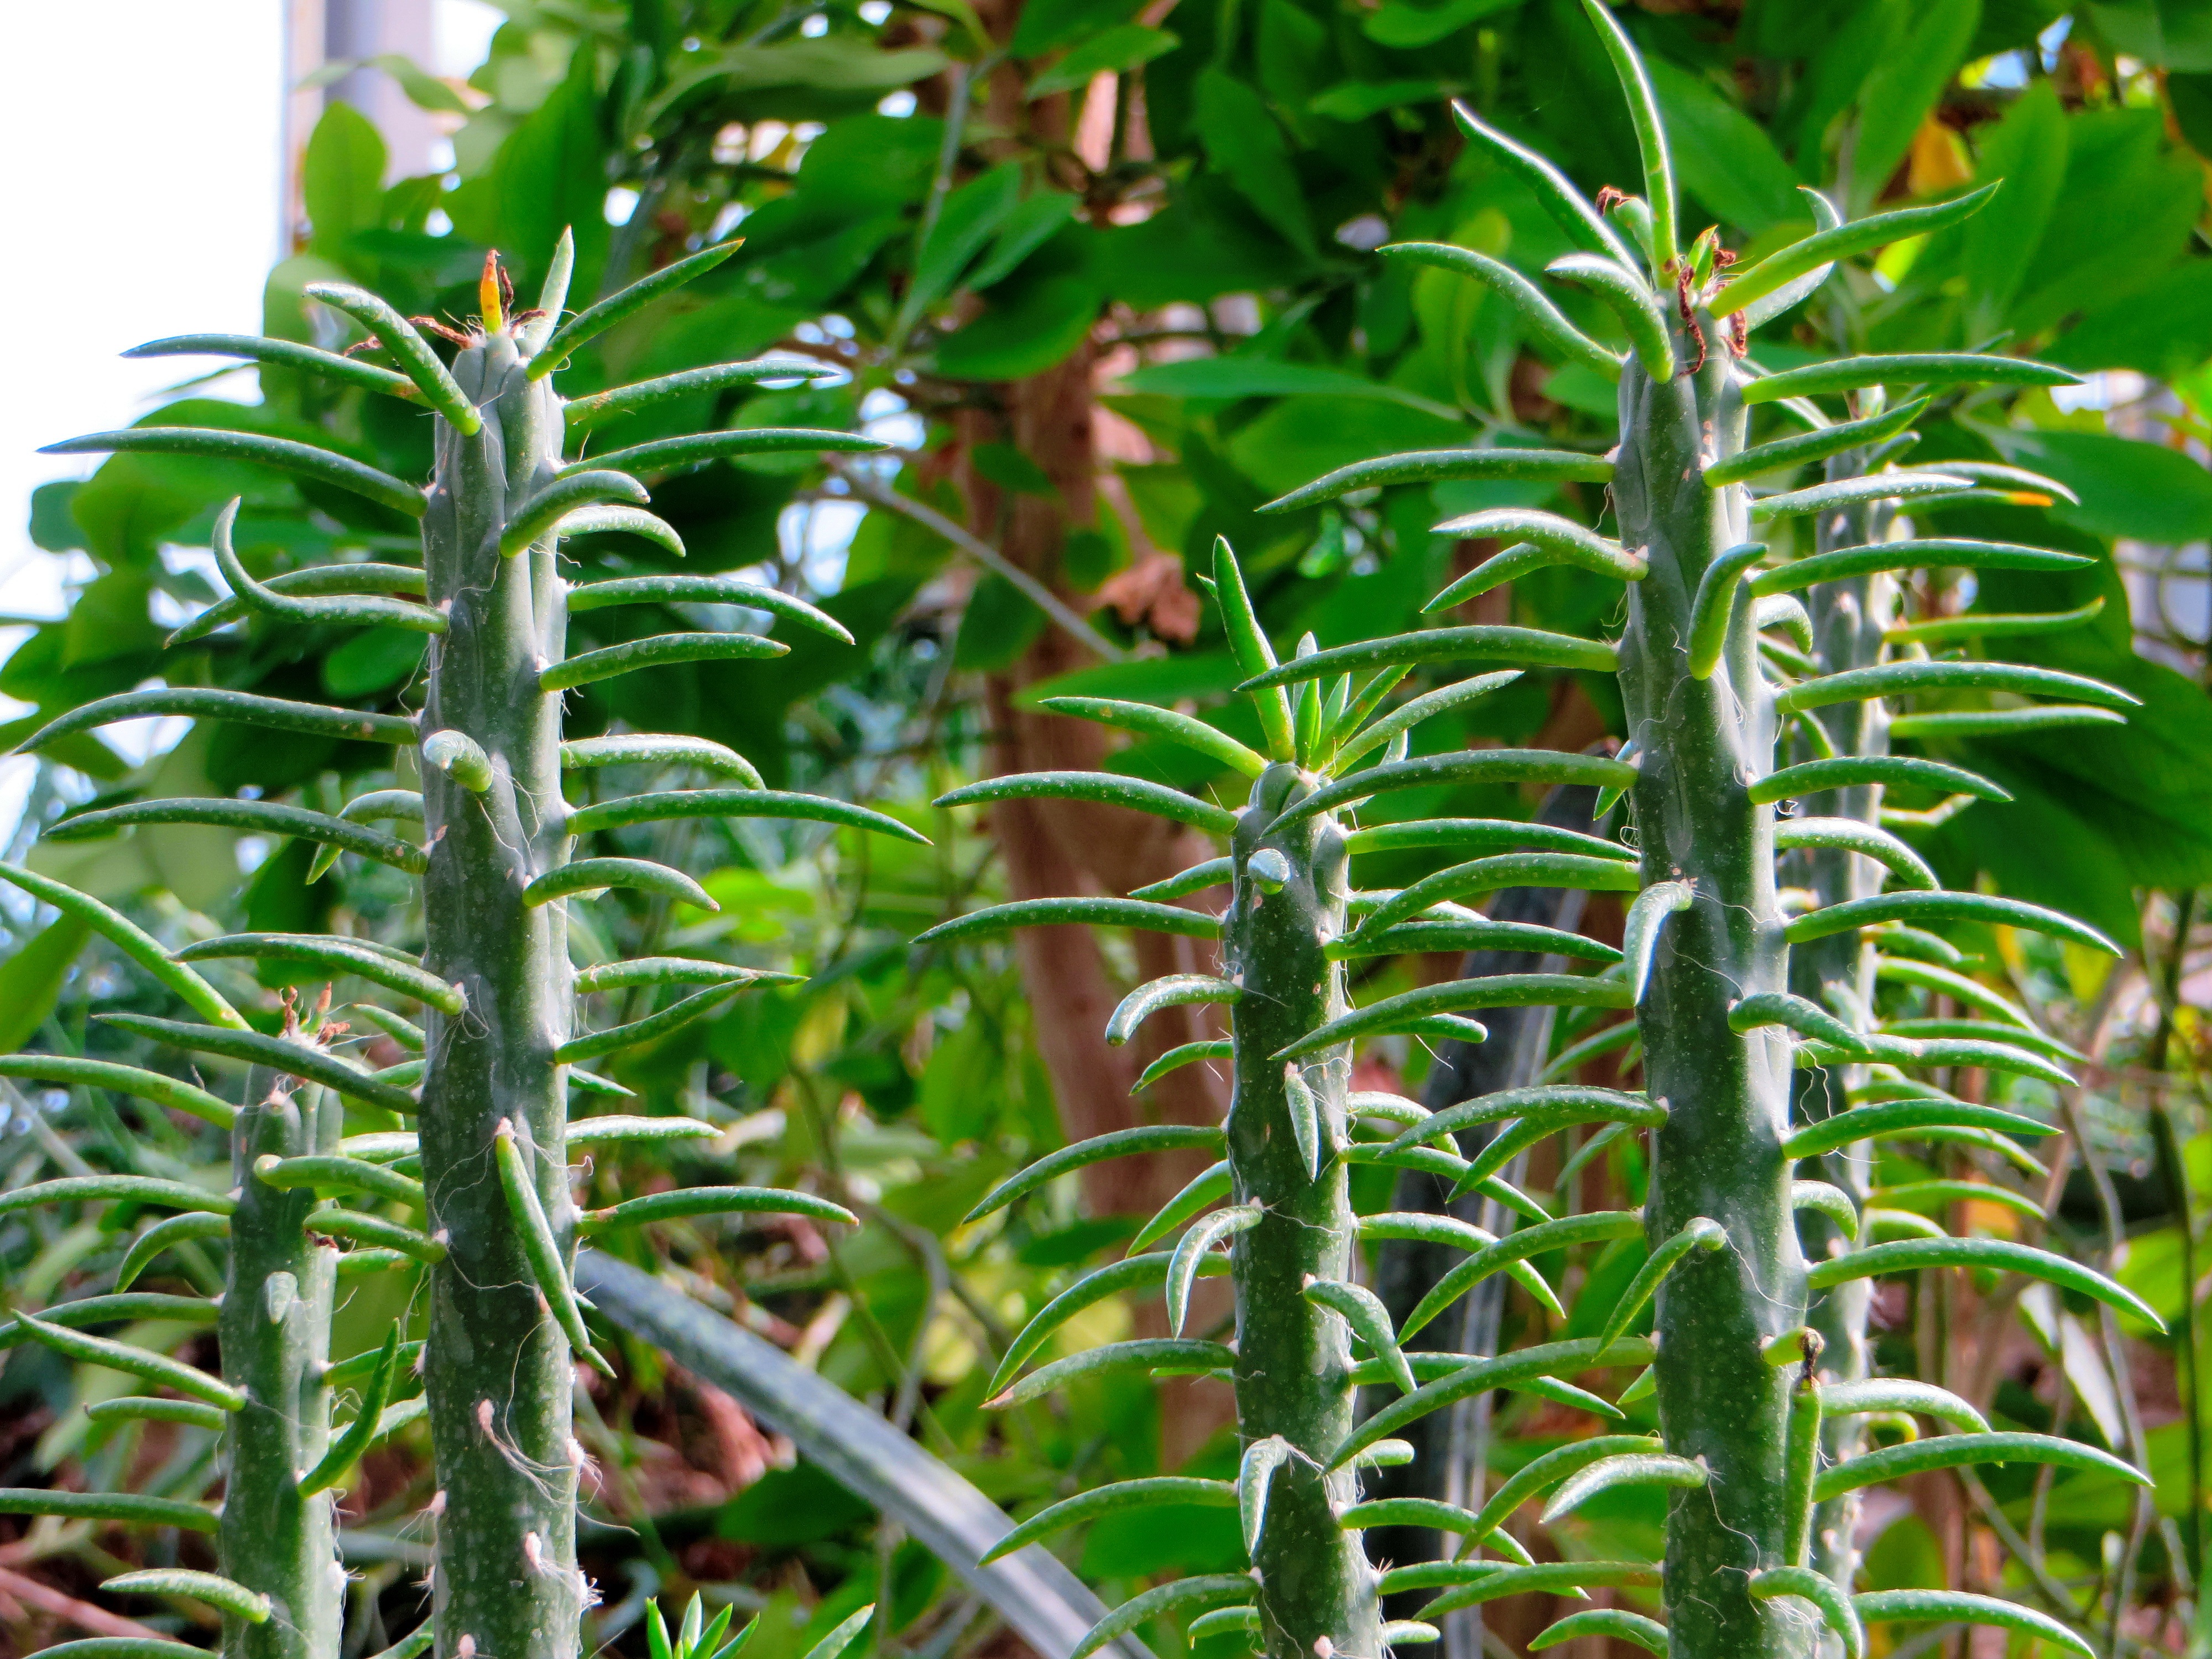
grass, plant, leaf, flower, green, spice, herb, botany, succulent, flora, candles, shrub, exotic, euphorbia, flowering plant, grass family, plant stem, land plant, erected